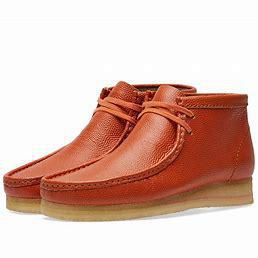
Brand: Clarks
Model: Wallabee